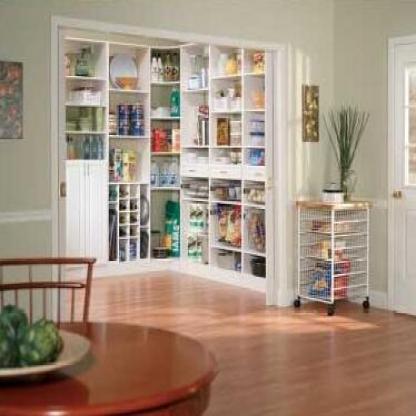
Scene: Indoor